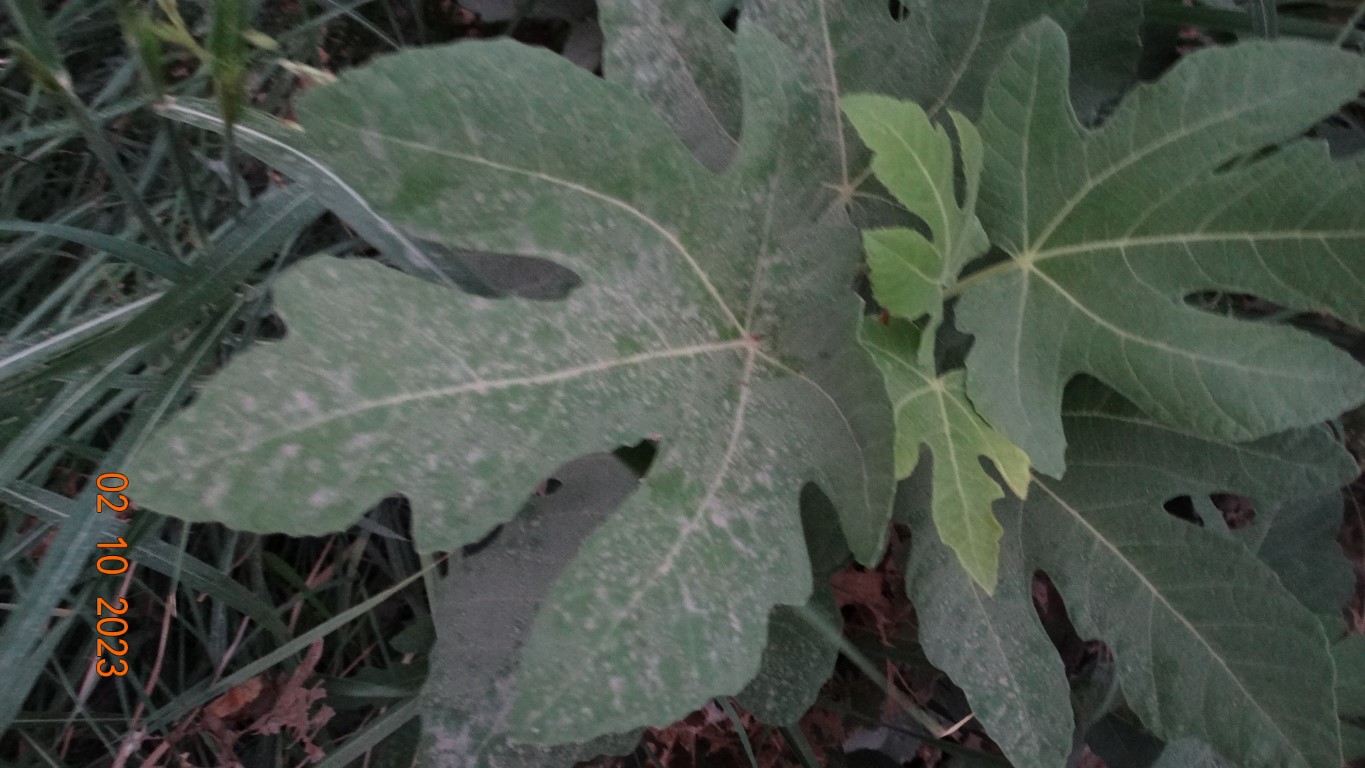
Label: healthy